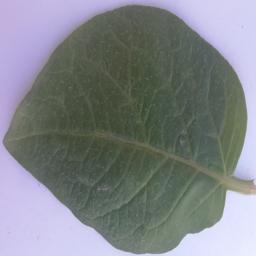
Etiqueta: Sana